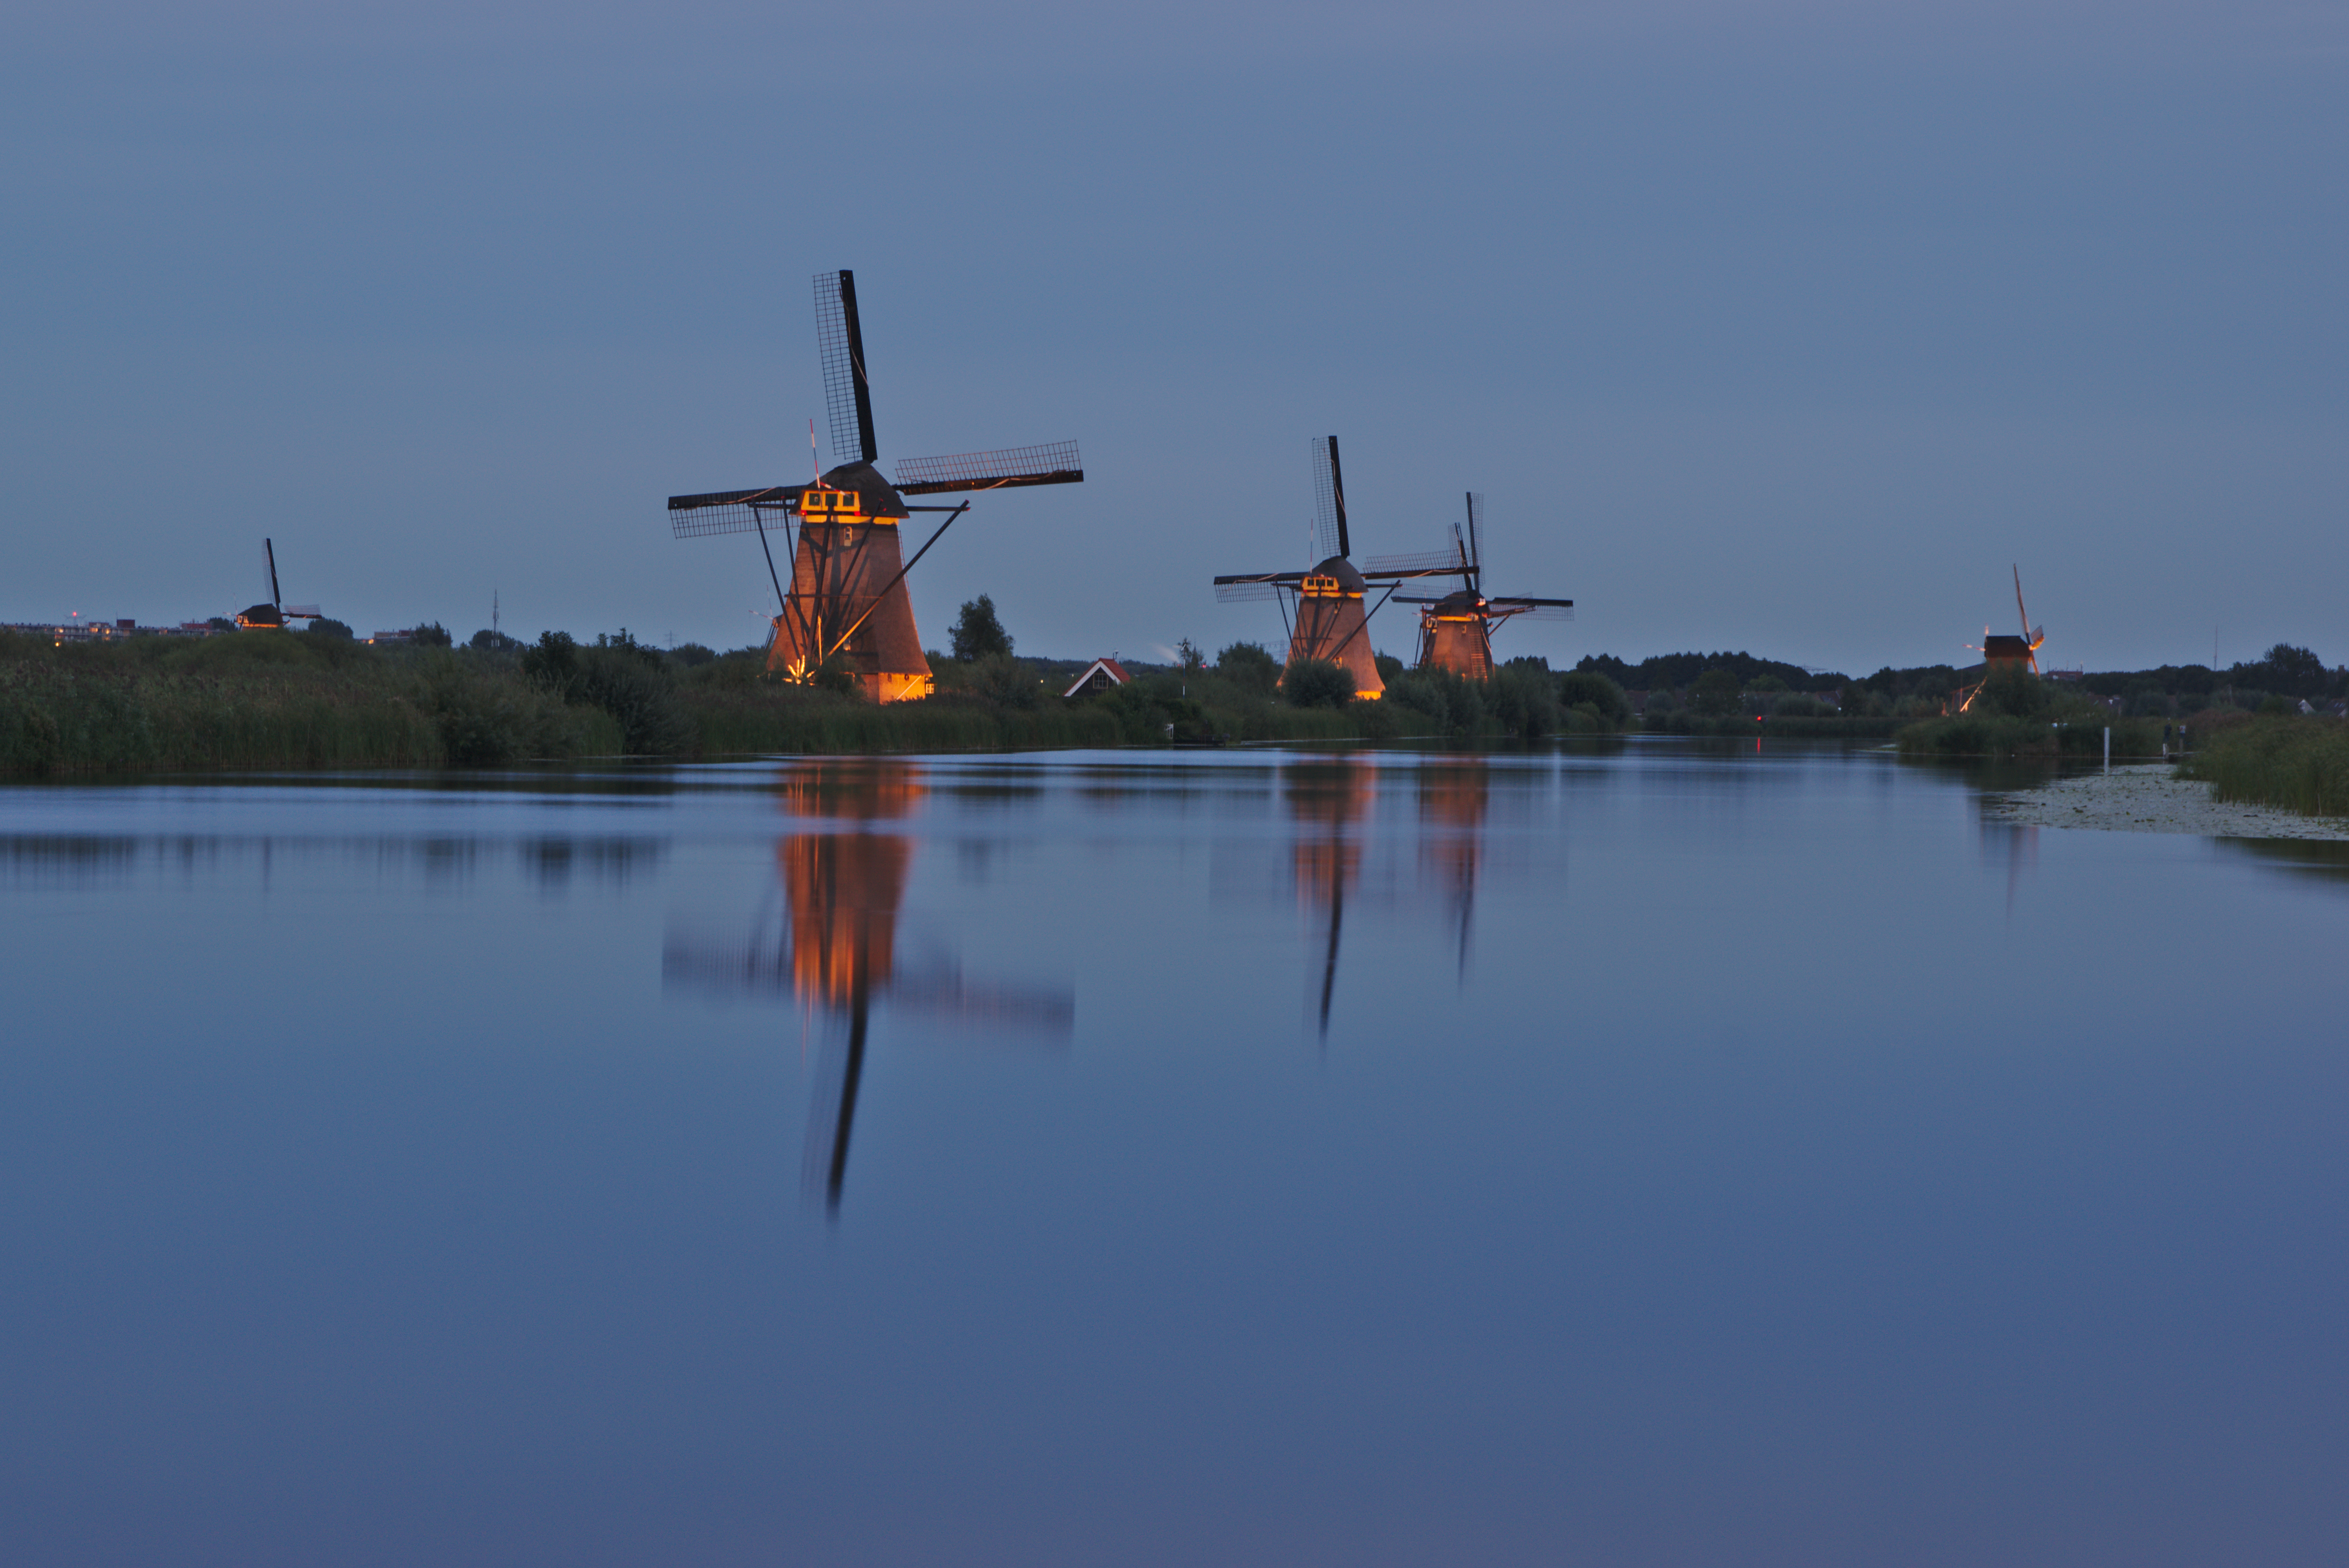
windmills, mills, evening, lighting, windmill, reflection, wind turbine, sky, mill, water, vehicle, polder, river, machine, channel, helicopter, sunset, wind